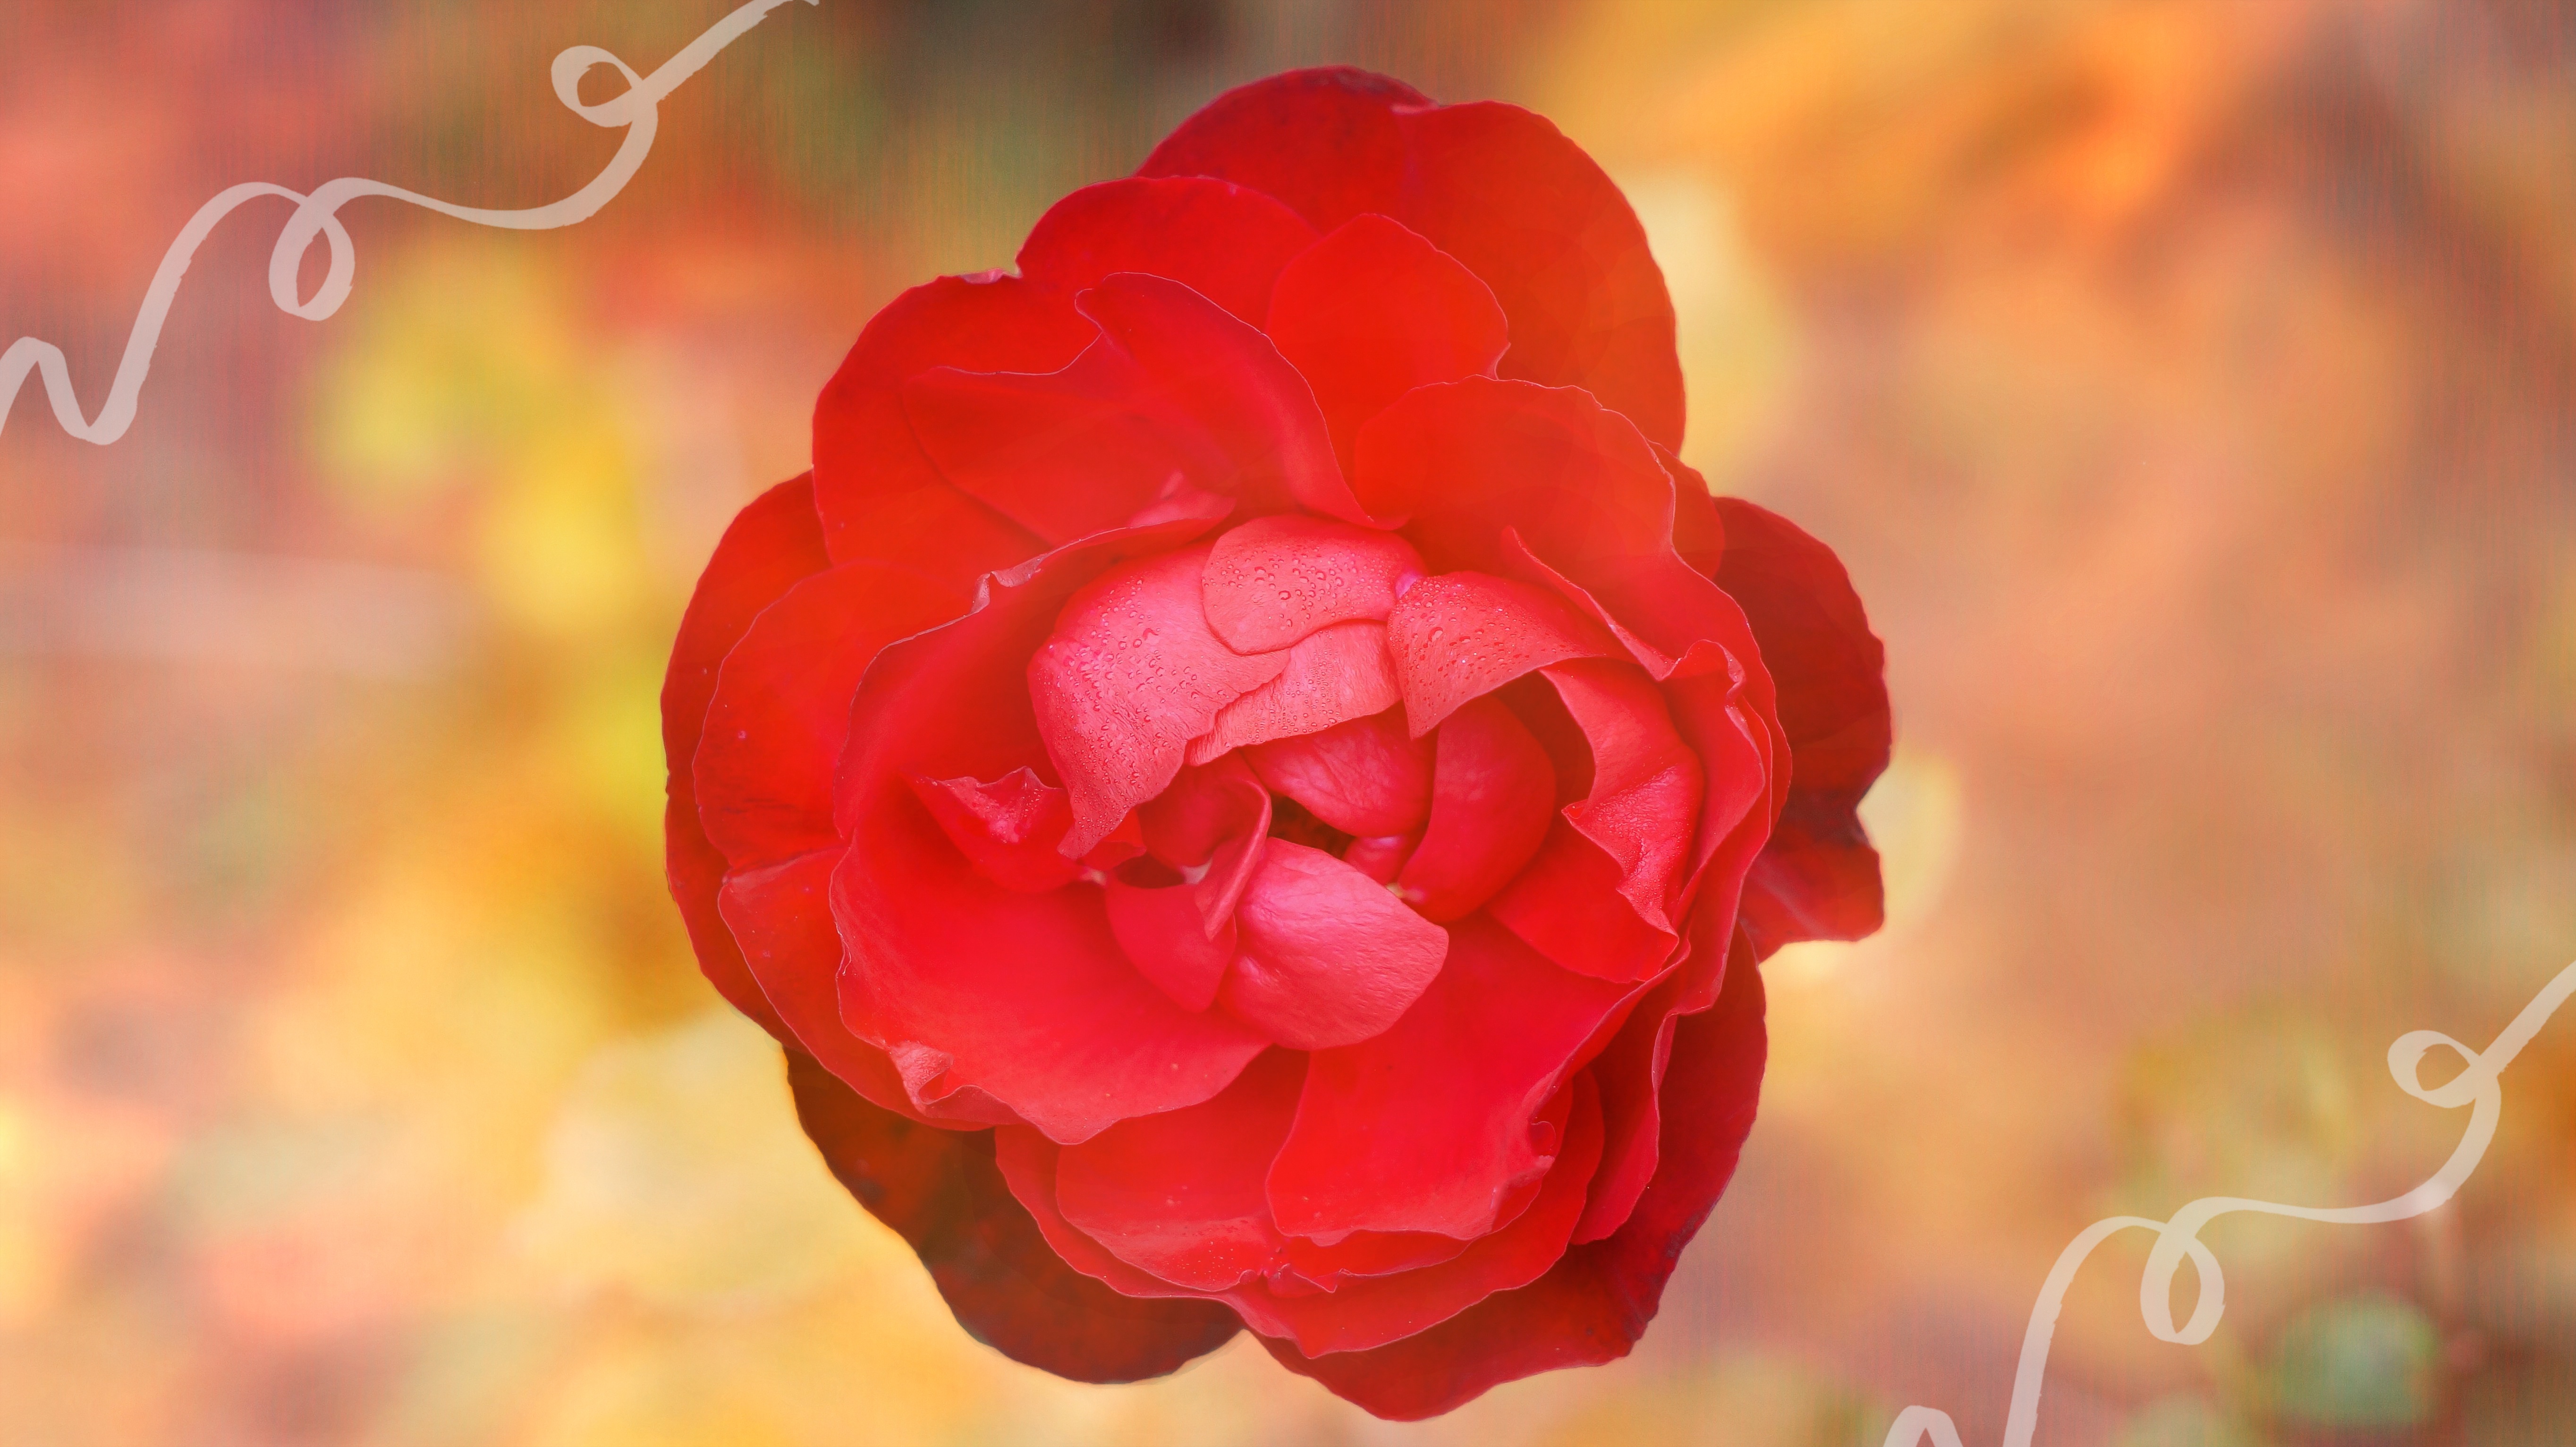
blossom, plant, photography, flower, petal, bloom, rose, red, pink, flora, close up, floribunda, macro photography, flowering plant, garden roses, rose family, plant stem, land plant